Louisiana Creole people

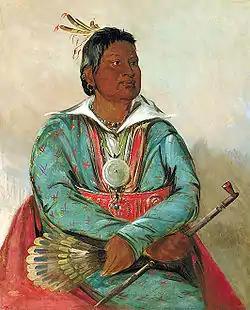
A Choctaw chief

Aside from French government representatives and soldiers, colonists included mostly young men. Some labored as "engagés" (indentured servants); they were required to remain in Louisiana for a contracted length of service, to pay back the cost of passage and board. "Engagés" in Louisiana generally worked for seven years, while their masters provided them housing, food, and clothing.